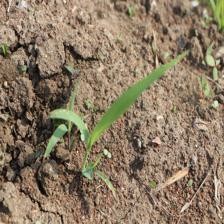
Label: Sorghum